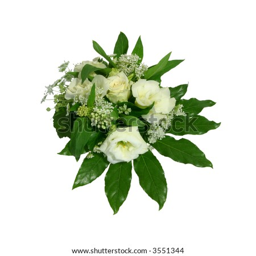
white flowers isolated against a white background